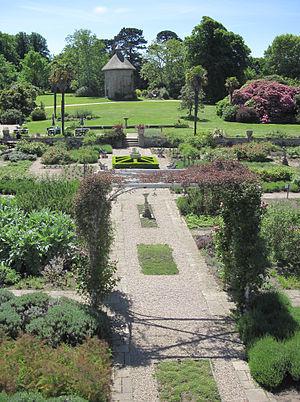
Le Manoir de Samarès, Saint-Clément, Jersey
Le manoir de Samarès est une ancienne demeure seigneurale normande située dans la Vingtaine de Samarès au cœur de la paroisse de saint-Clément. La demeure est entourée d'une vaste jardin botanique et d'un colombier médiéval. Le jardin du manoir est ouvert au public. Le manoir fut la propriété de plusieurs familles seigneurales depuis le Moyen Âge qui se succédèrent sous la dénomination de Seigneur de Samarès.
Les seigneurs de Samarès constituent une succession de seigneurs d'origine normande ayant vécu sur leur domaine du manoir de Samarès, situé sur l'île de Jersey, depuis le Moyen Âge. La Société Jersiaise a établi la liste des seigneurs de Samarès depuis le XIᵉ siècle. Cette illustre famille s'établit également sur l'île voisine de Guernesey, dès le Moyen Âge sous le nom de Saumarez ou Sausmarez et posséda une seigneurie dénommée depuis l'époque médiévale manoir de Sausmarez.